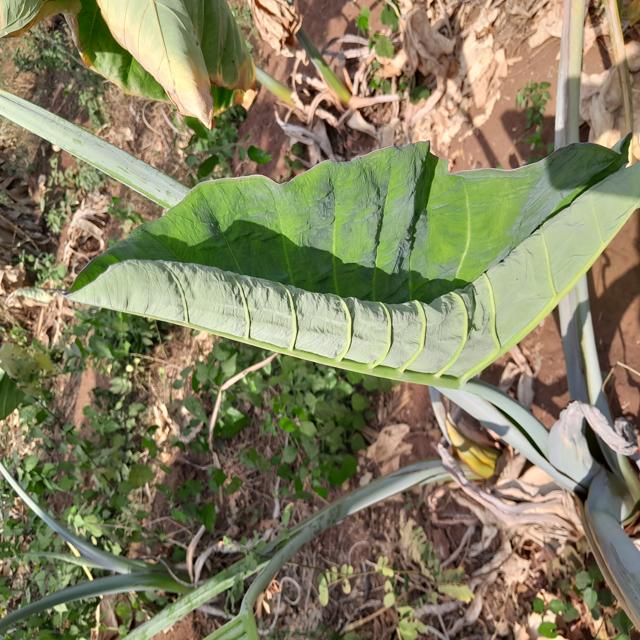
Label: Healthy